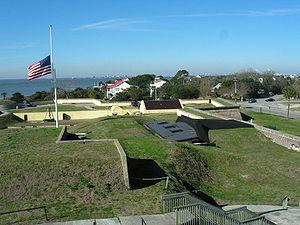
Le fort Moultrie est le nom d'une série de forts construits sur la Sullivan's Island en Caroline du Sud destinés à protéger la ville de Charleston des attaques britanniques. Il est situé dans le Fort Sumter and Fort Moultrie National Historical Park.